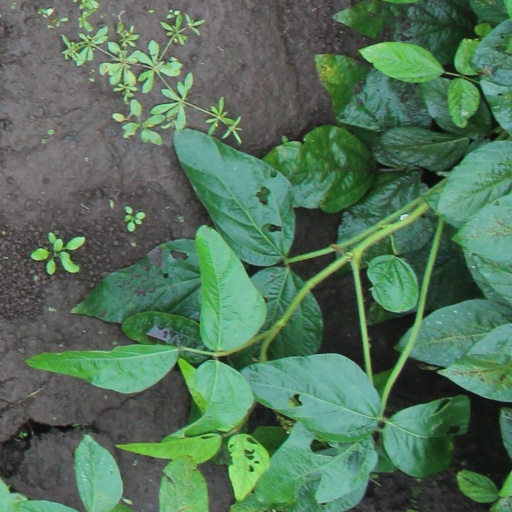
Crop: soybean